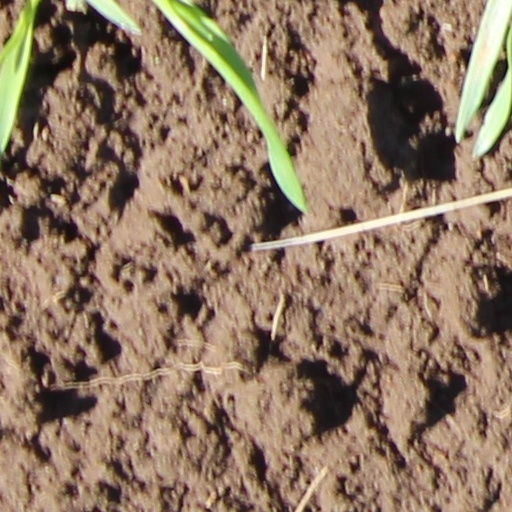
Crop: wheat